Fauna of New Guinea

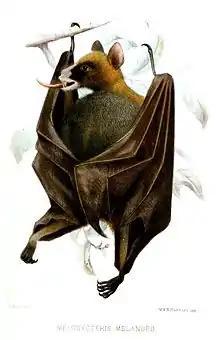
The black-bellied fruit bat is native to the Bismarck Archipelago of Papua New Guinea.

The rodents are solely represented by the family Muridae, and within this family, 29 genera are native to New Guinea. They are believed to have migrated to New Guinea during two periods. The first group, called the "old endemics" form part of an ancient clade including other old endemics from Australia and the Philippines and likely migrated to New Guinea during the Late Miocene or Early Pliocene. The second group includes a number of species of the genus "Rattus". These are believed to have moved to New Guinea later. Most New Guinea species form a monophyletic group with some Moluccan species, which is most closely related to the Australian group (one species of which also occurs on New Guinea) and to the "R. xanthurus" group of Sulawesi.